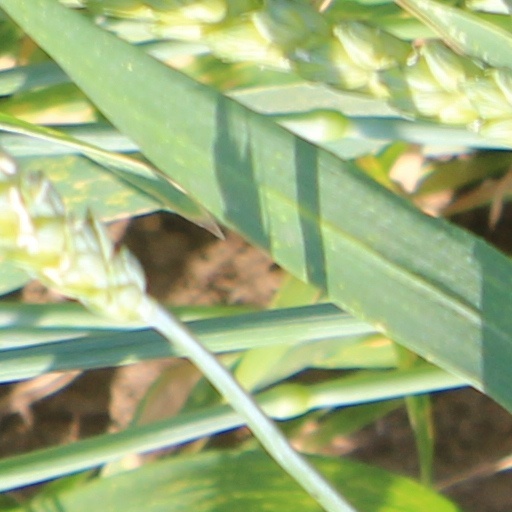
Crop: wheat